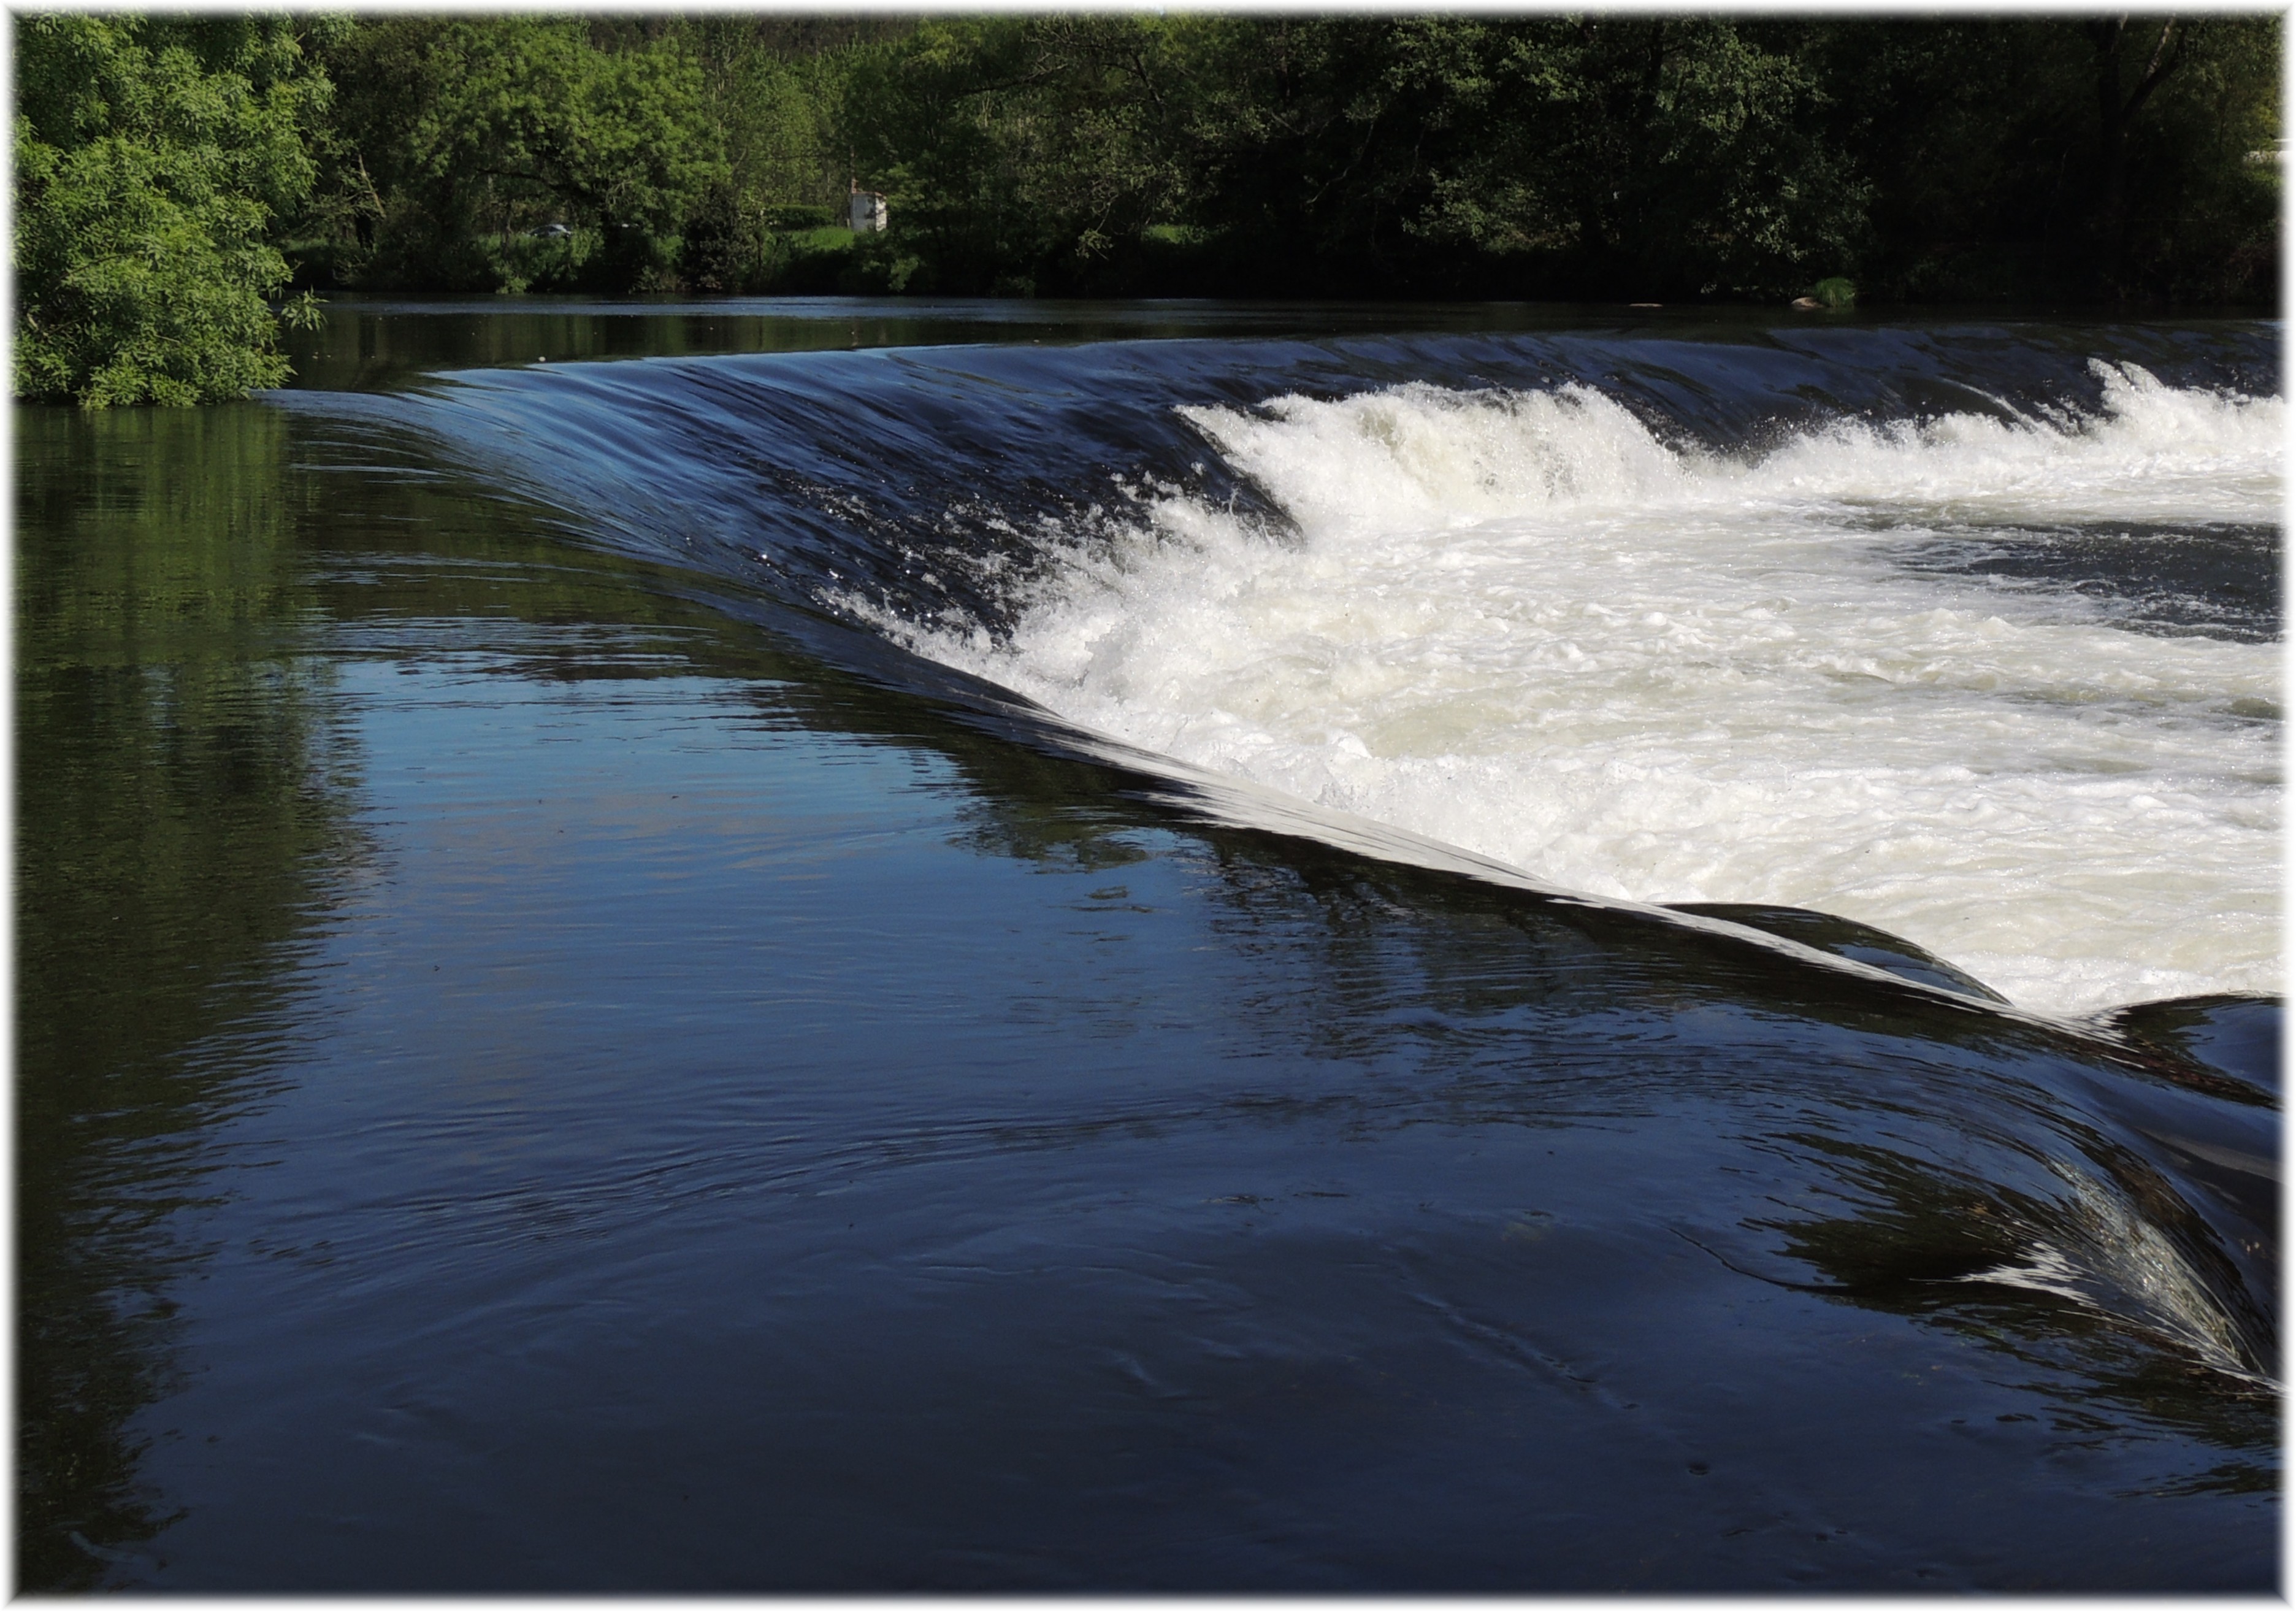
water, nature, wave, river, europe, reflection, rapid, reservoir, waterway, body of water, spain, espagne, europa, agua, eau, rio, naturaleza, galicia, natureza, espanha, natur, espana, galiza, auga, galice, corogne, corunnna, lacoruna, acoru a, pontemaceira, negreira, coru a, provinciacoru a, provinciadelacoru a